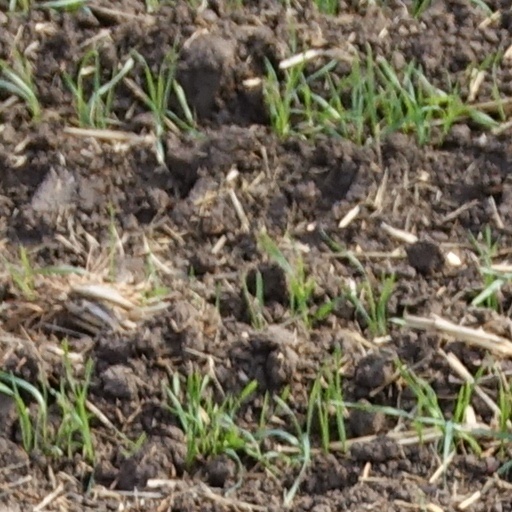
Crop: wheat